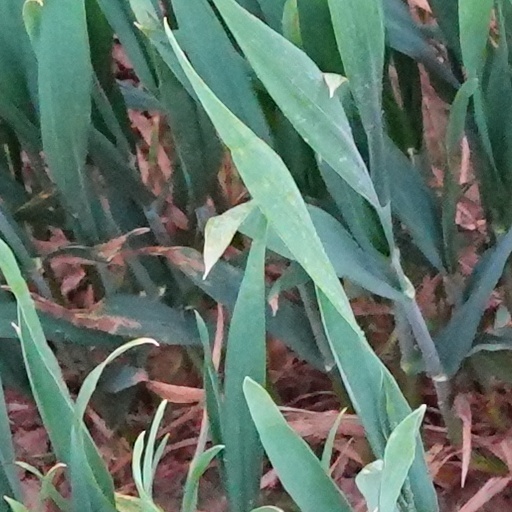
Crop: wheat